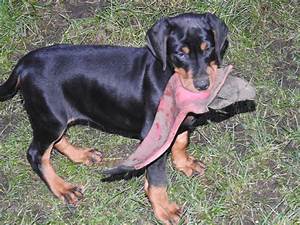
Label: cane